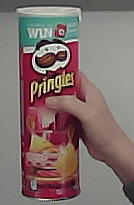
Product: pringles_original